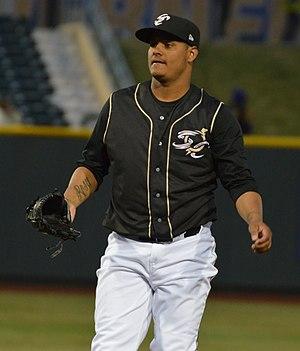
Atahualpa Severino est un lanceur de relève gaucher des Ligues majeures de baseball jouant avec les Royals de Kansas City.